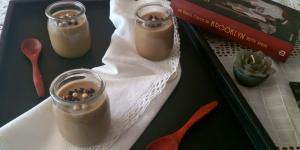
crema de cappuccino